Naito Parkway

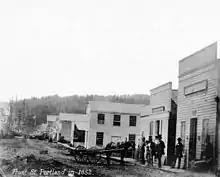
Front Street, 1852

The first school in Oregon was housed in a small wooden building on Front and Taylor Street, which started in 1845 and was led by Oregon's first practicing teacher and doctor, Ralph Wilcox. The city's first brick building was constructed on the west side of Front in 1853, when William S. Ladd commissioned Absalom B. Hallock to build his liquor and wine store. Shortly after, Hallock was commissioned to add a second floor to the building, which was used as the first location of the Ladd and Tilton Bank.